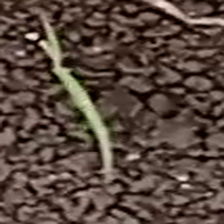
Weed species: Digitaria_SP_(Digitaria Sanguinalis )